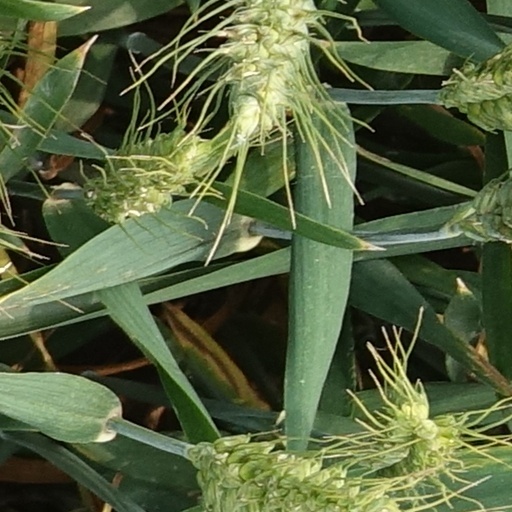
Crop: wheat